Korean Food Promotion Institution

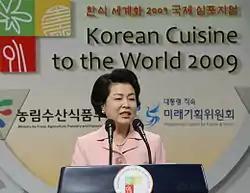
First Lady of South Korea Kim Yoon-ok giving a speech at the "Korean Cuisine to the World" symposium in 2009

The goal of globalization is to allow people around the world to have a taste of Korean cuisine and to make an improvement. By broadening the Korean food industries in local and overseas would enhance the different industries on the aspect of the business, such as food, tourism, and farming. These enhancements would show the excellence of Korea by globalizing its cuisine around the world.